A.G. Barr

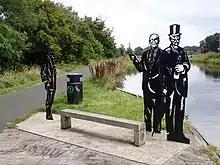
A sculpture of Robert Barr is erected in Camelon, near Falkirk.

The company was founded in 1875 by Robert Barr in Falkirk. In 1887, his son, Robert Fulton Barr, set up a division of the original company in Glasgow, which had a much larger population. In 1892 the Glasgow branch passed to Andrew Greig Barr (where the name A.G. Barr comes from), a brother of the branch's founder. In 1899, they soft launched Irn-Bru, eventually launching it in 1901. The Falkirk and Glasgow divisions merged in 1959, and the company was listed on the London Stock Exchange in 1965.